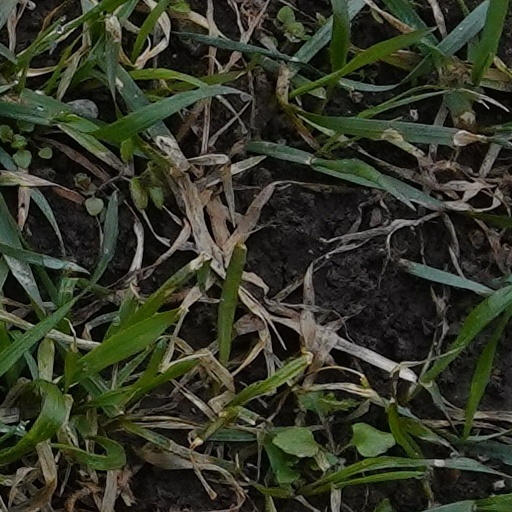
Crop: wheat